George Clooney

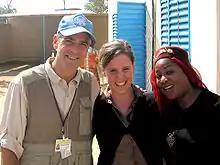
Clooney in Abéché, Chad, in January 2008 with the United Nations

In October 2017, his directorial project "Suburbicon" a 1950s-set crime comedy was released. It stars Matt Damon, Julianne Moore and Oscar Isaac, from a script written by the Coen brothers in the 1980s, that they had originally intended to direct themselves. He received the 2018 AFI Life Achievement Award on June 7, 2018. The award was presented to him by Shirley MacLaine, and was honored by Julianna Margulies, Cate Blanchett, Bill Murray, Anna Kendrick, Jimmy Kimmel, Jennifer Aniston, Courteney Cox and his wife Amal Clooney. In 2019, Clooney returned to television, starring, directing and producing the Hulu historical miniseries "Catch-22", based upon the novel of the same name by Joseph Heller. Clooney was initially cast in a main role in the series; however, he opted to take a smaller supporting role instead. The series premiered on May 31, 2019, to critical acclaim.